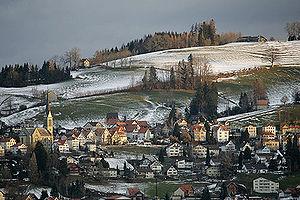
Rehetobel est une commune suisse du canton d'Appenzell Rhodes-Extérieures.